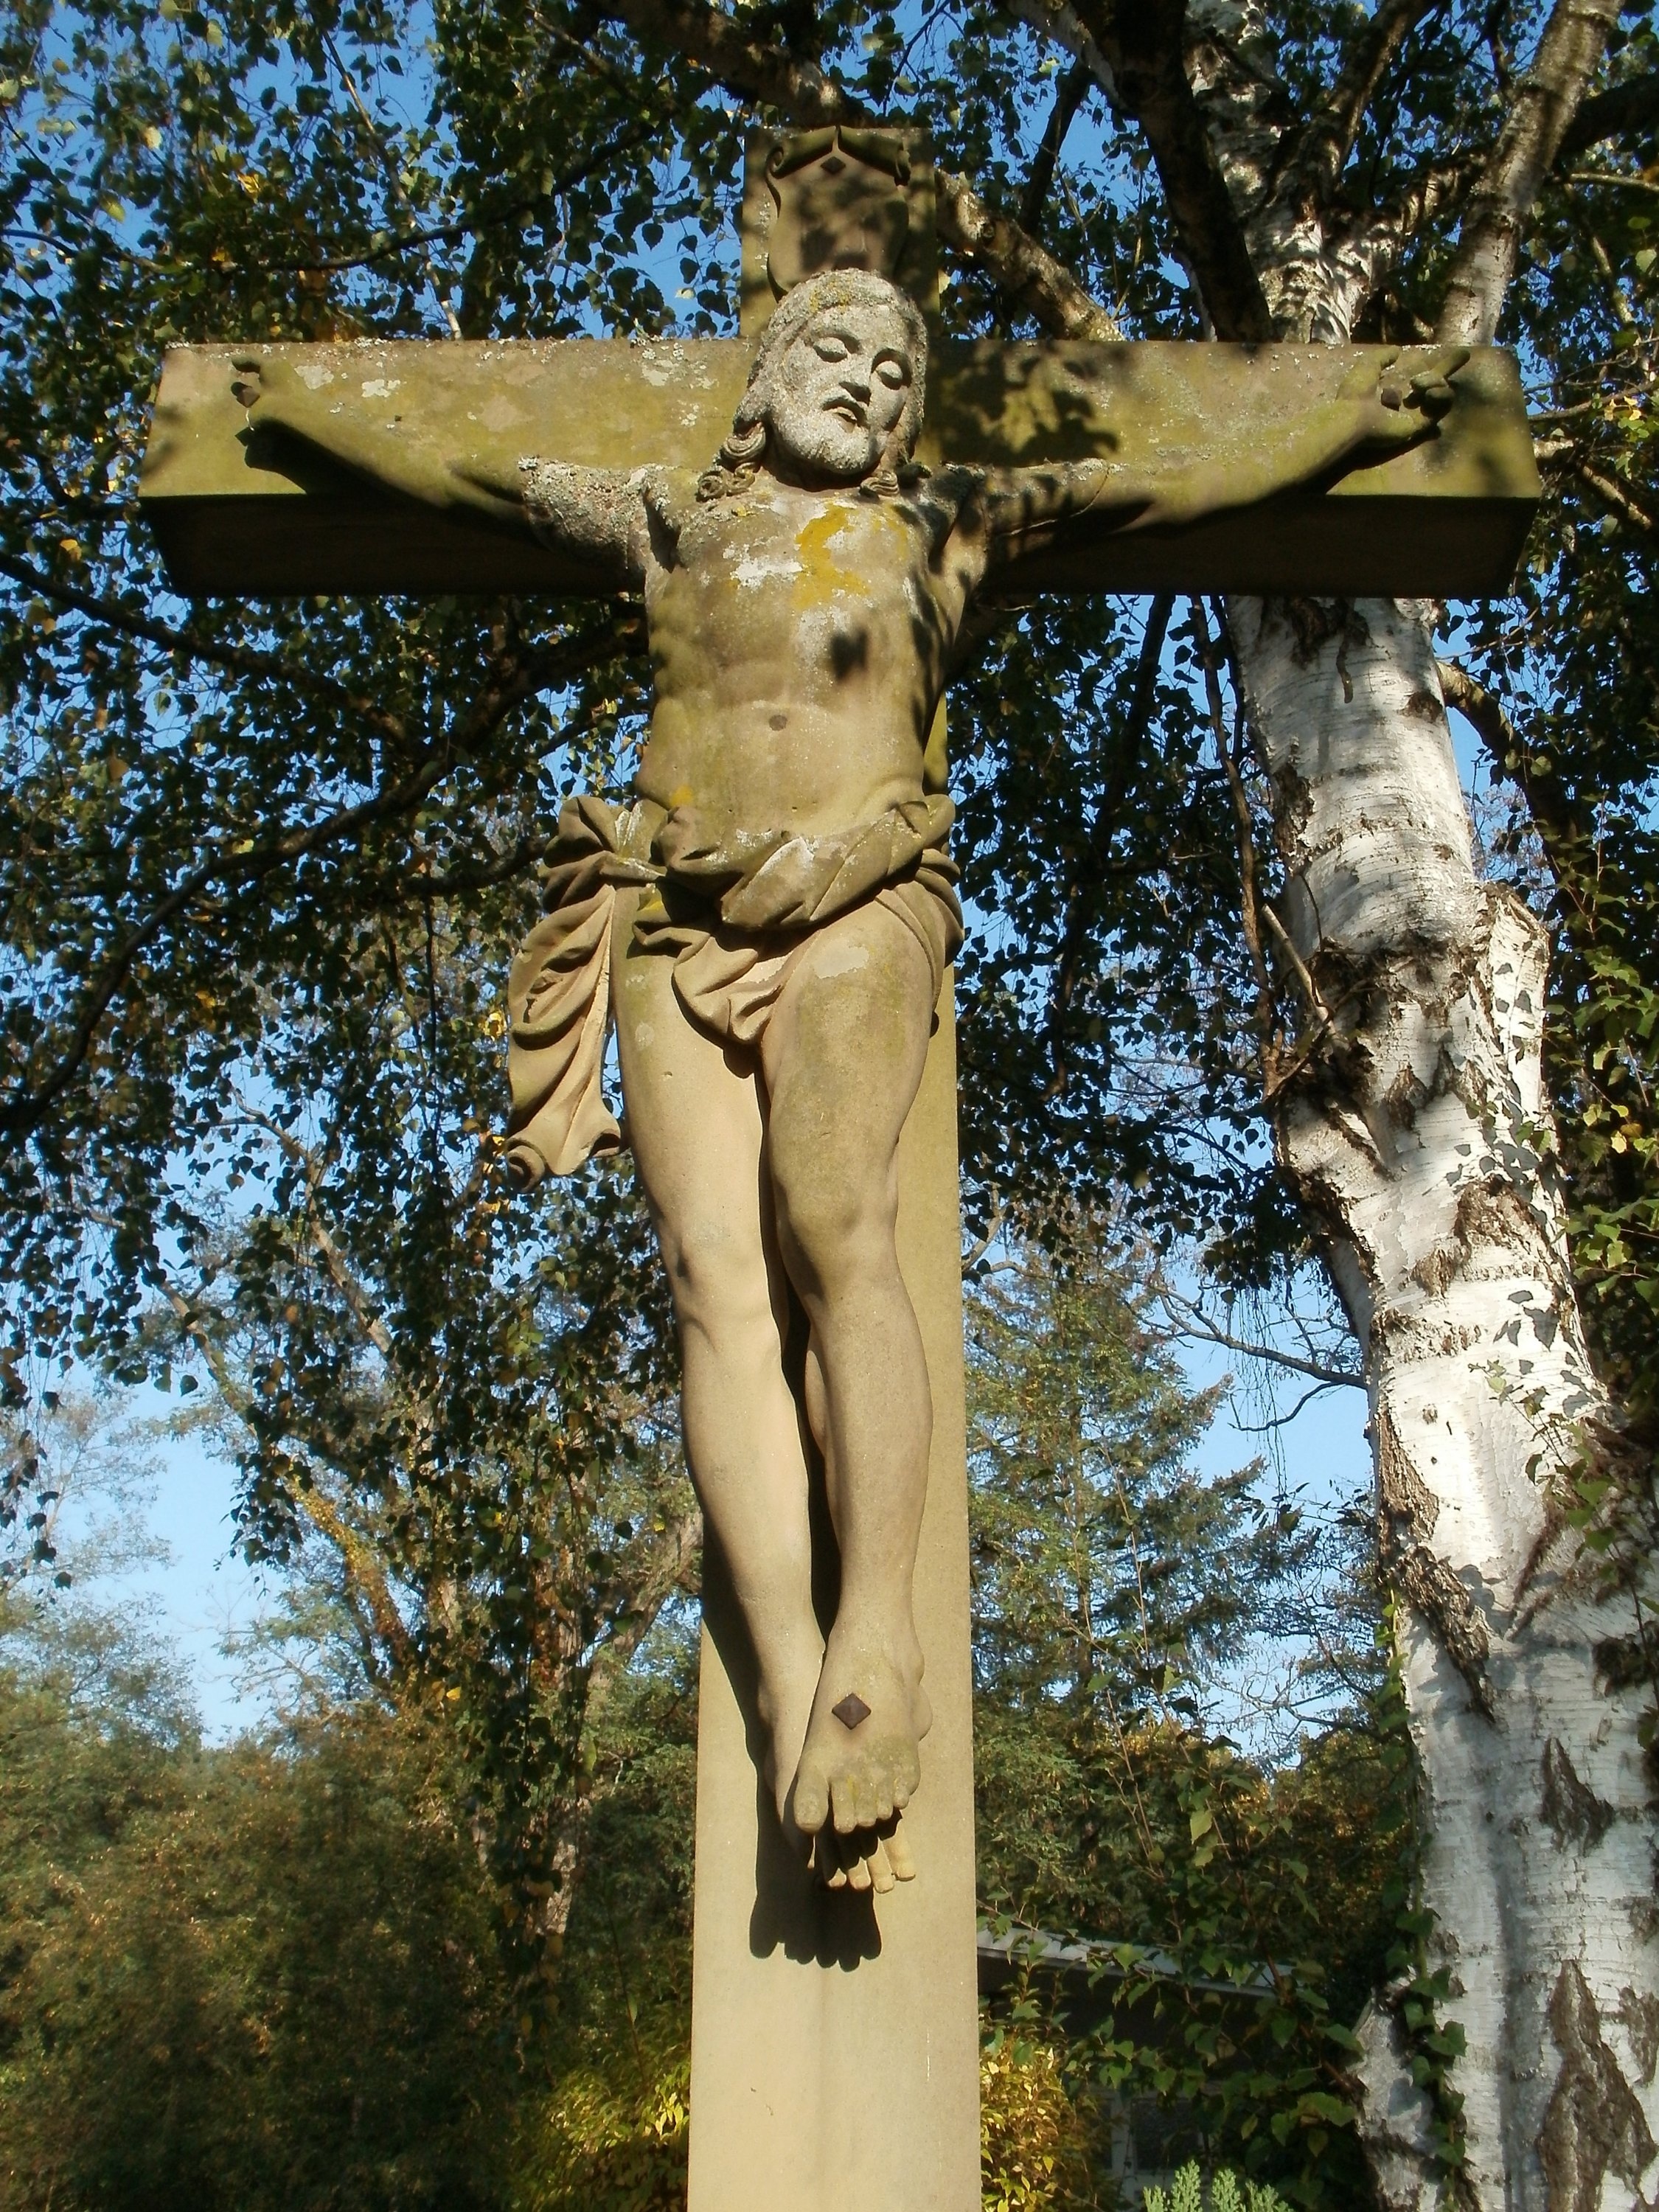
tree, old, stone, monument, statue, symbol, peace, religion, cross, cemetery, tombstone, death, grave, sculpture, memorial, graveyard, art, headstone, christianity, tomb, remembrance, spirituality, hockenheim, woody plant